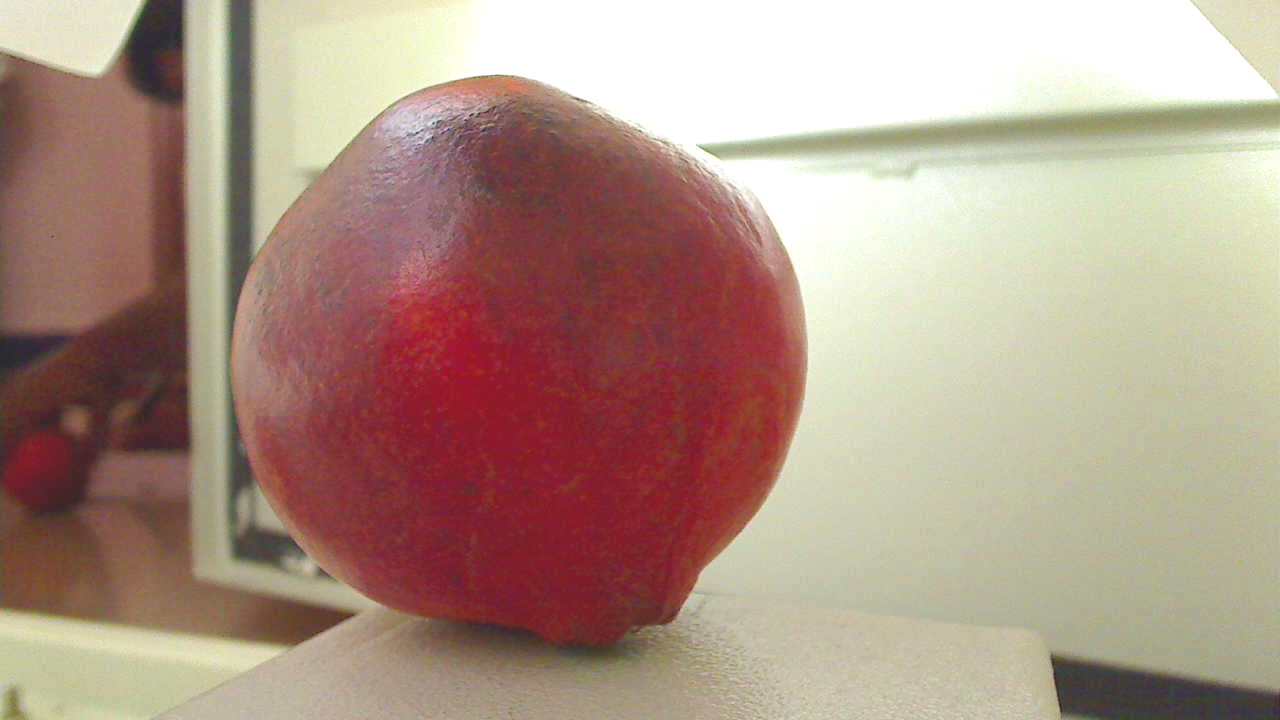
Grade: grade-1
Quality: quality-3